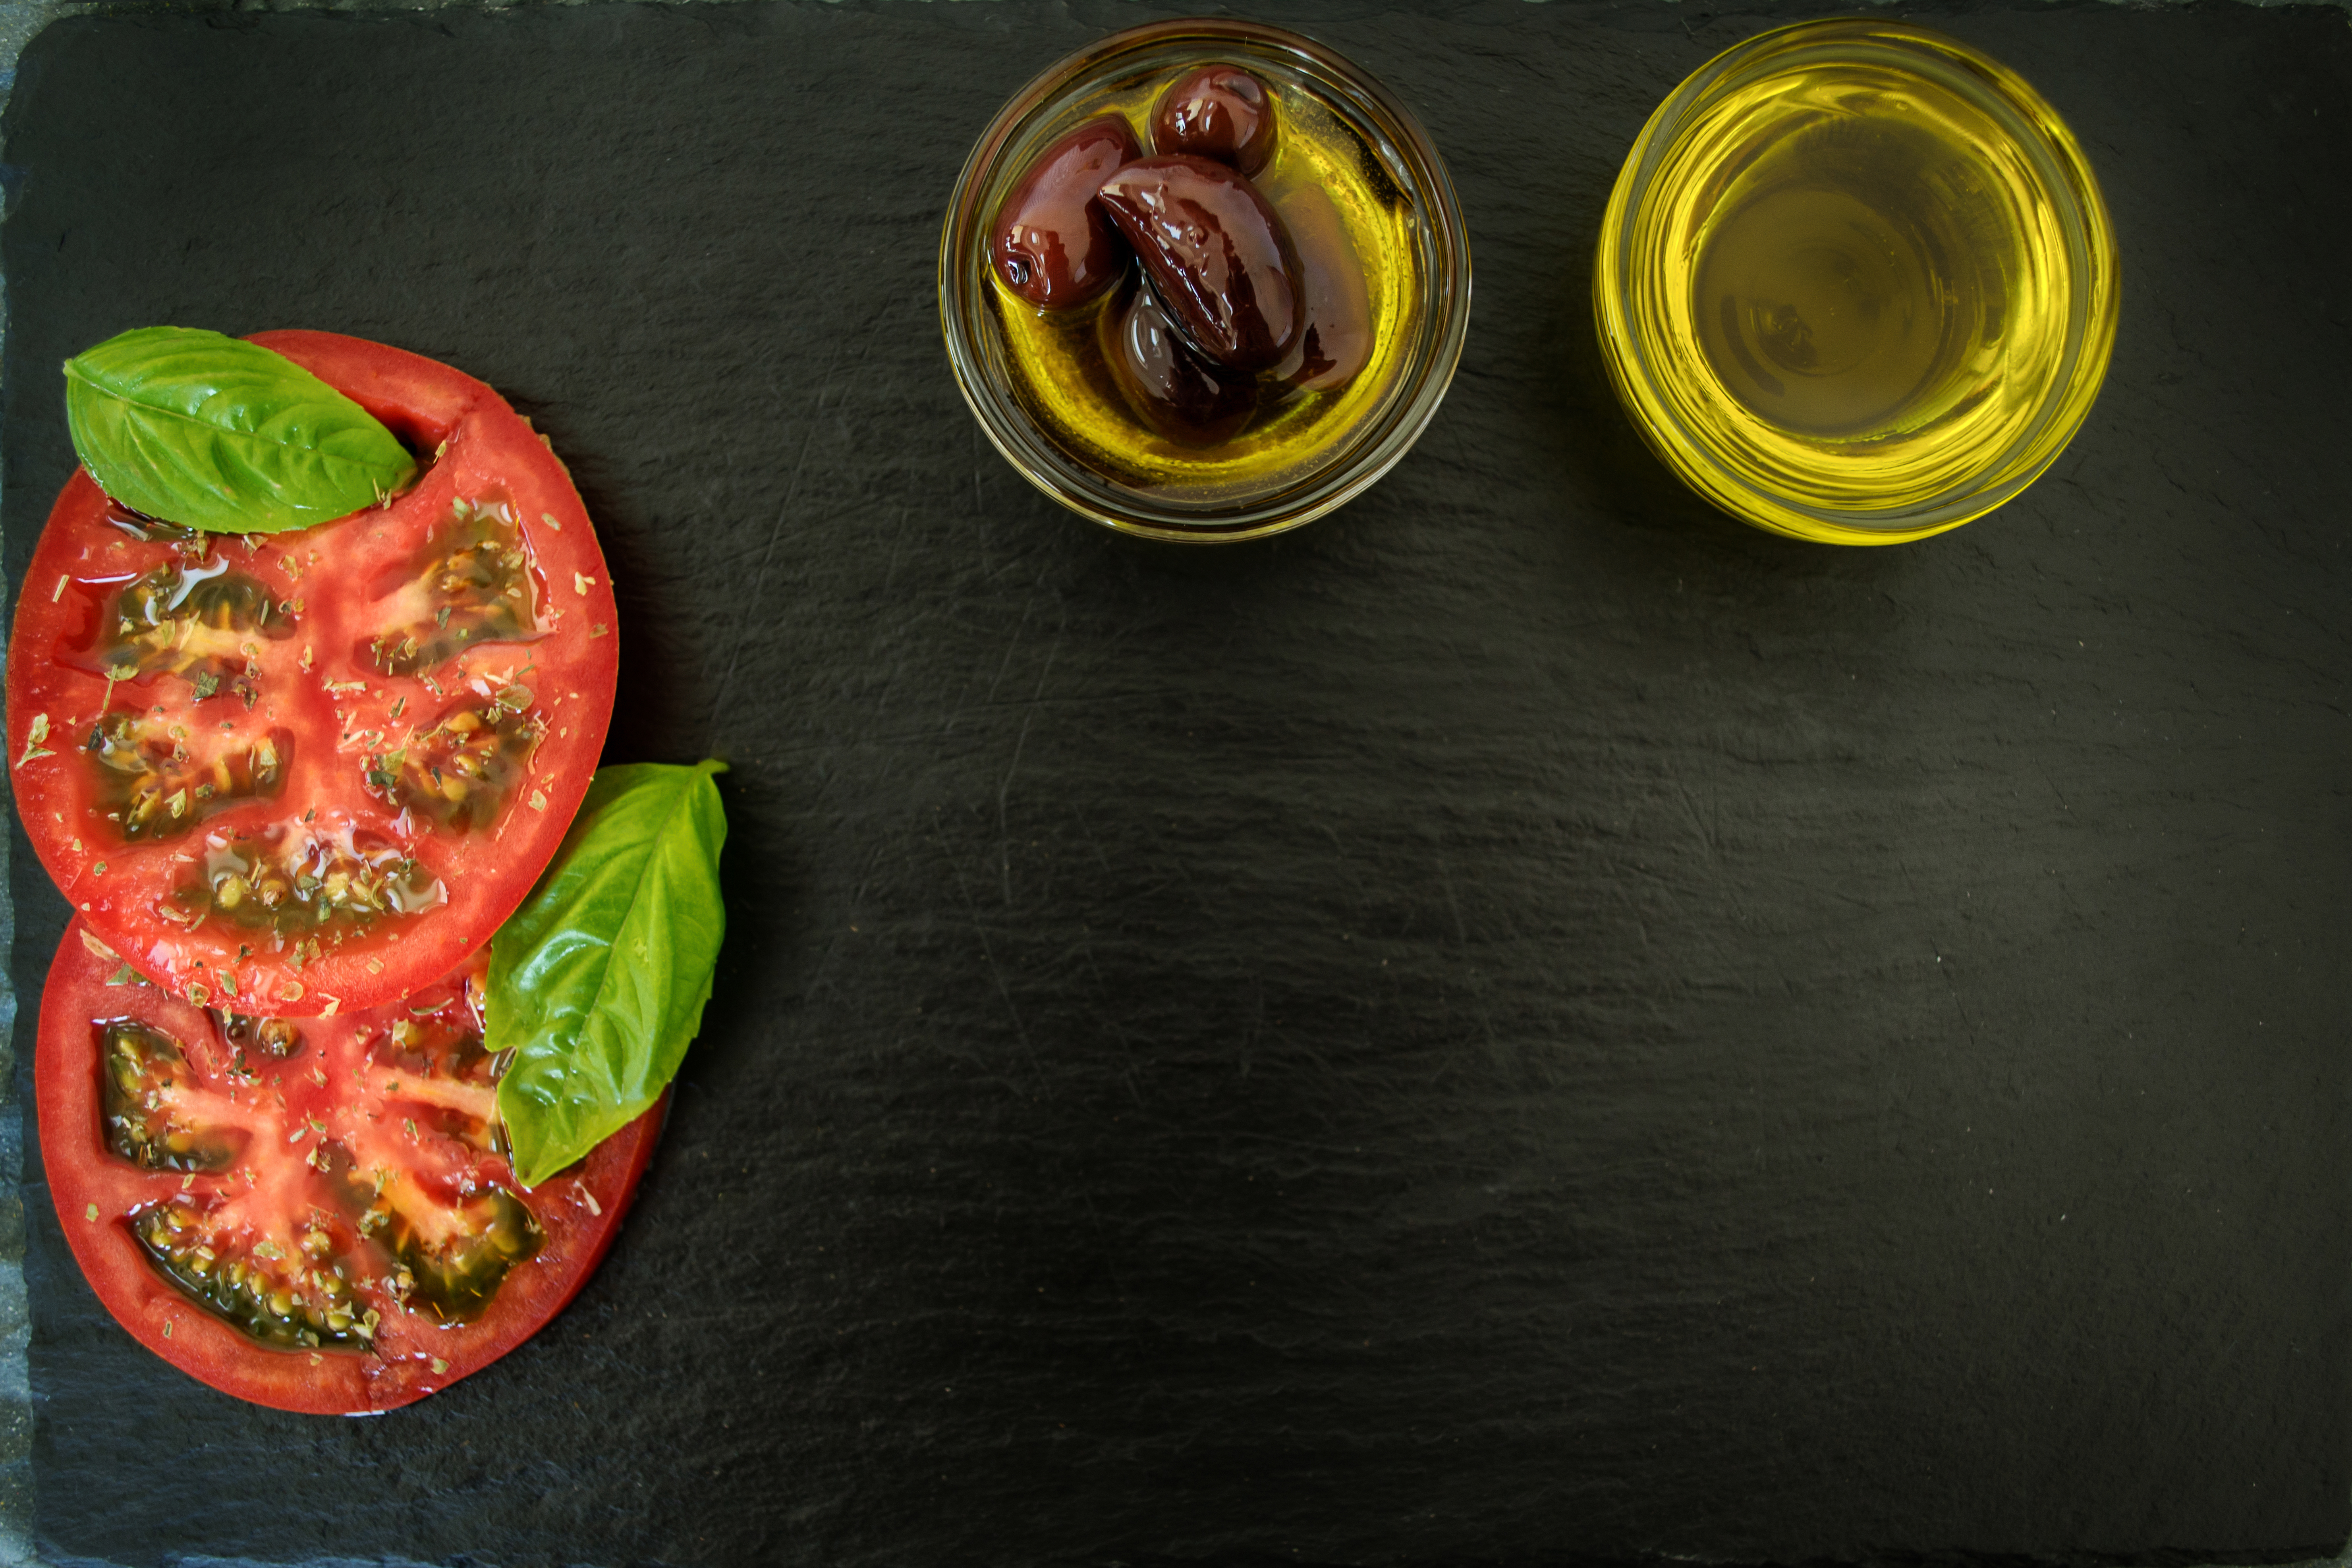
food, kitchen, cook, tomatoes, background, dish, basil, italian, cuisine, olives, olive oil, stone platter, platter, set up, mockup, food photography, vegetarian, mediterranean, fruit, vegetable, produce, superfood, recipe, still life photography, vegetarian food, local food